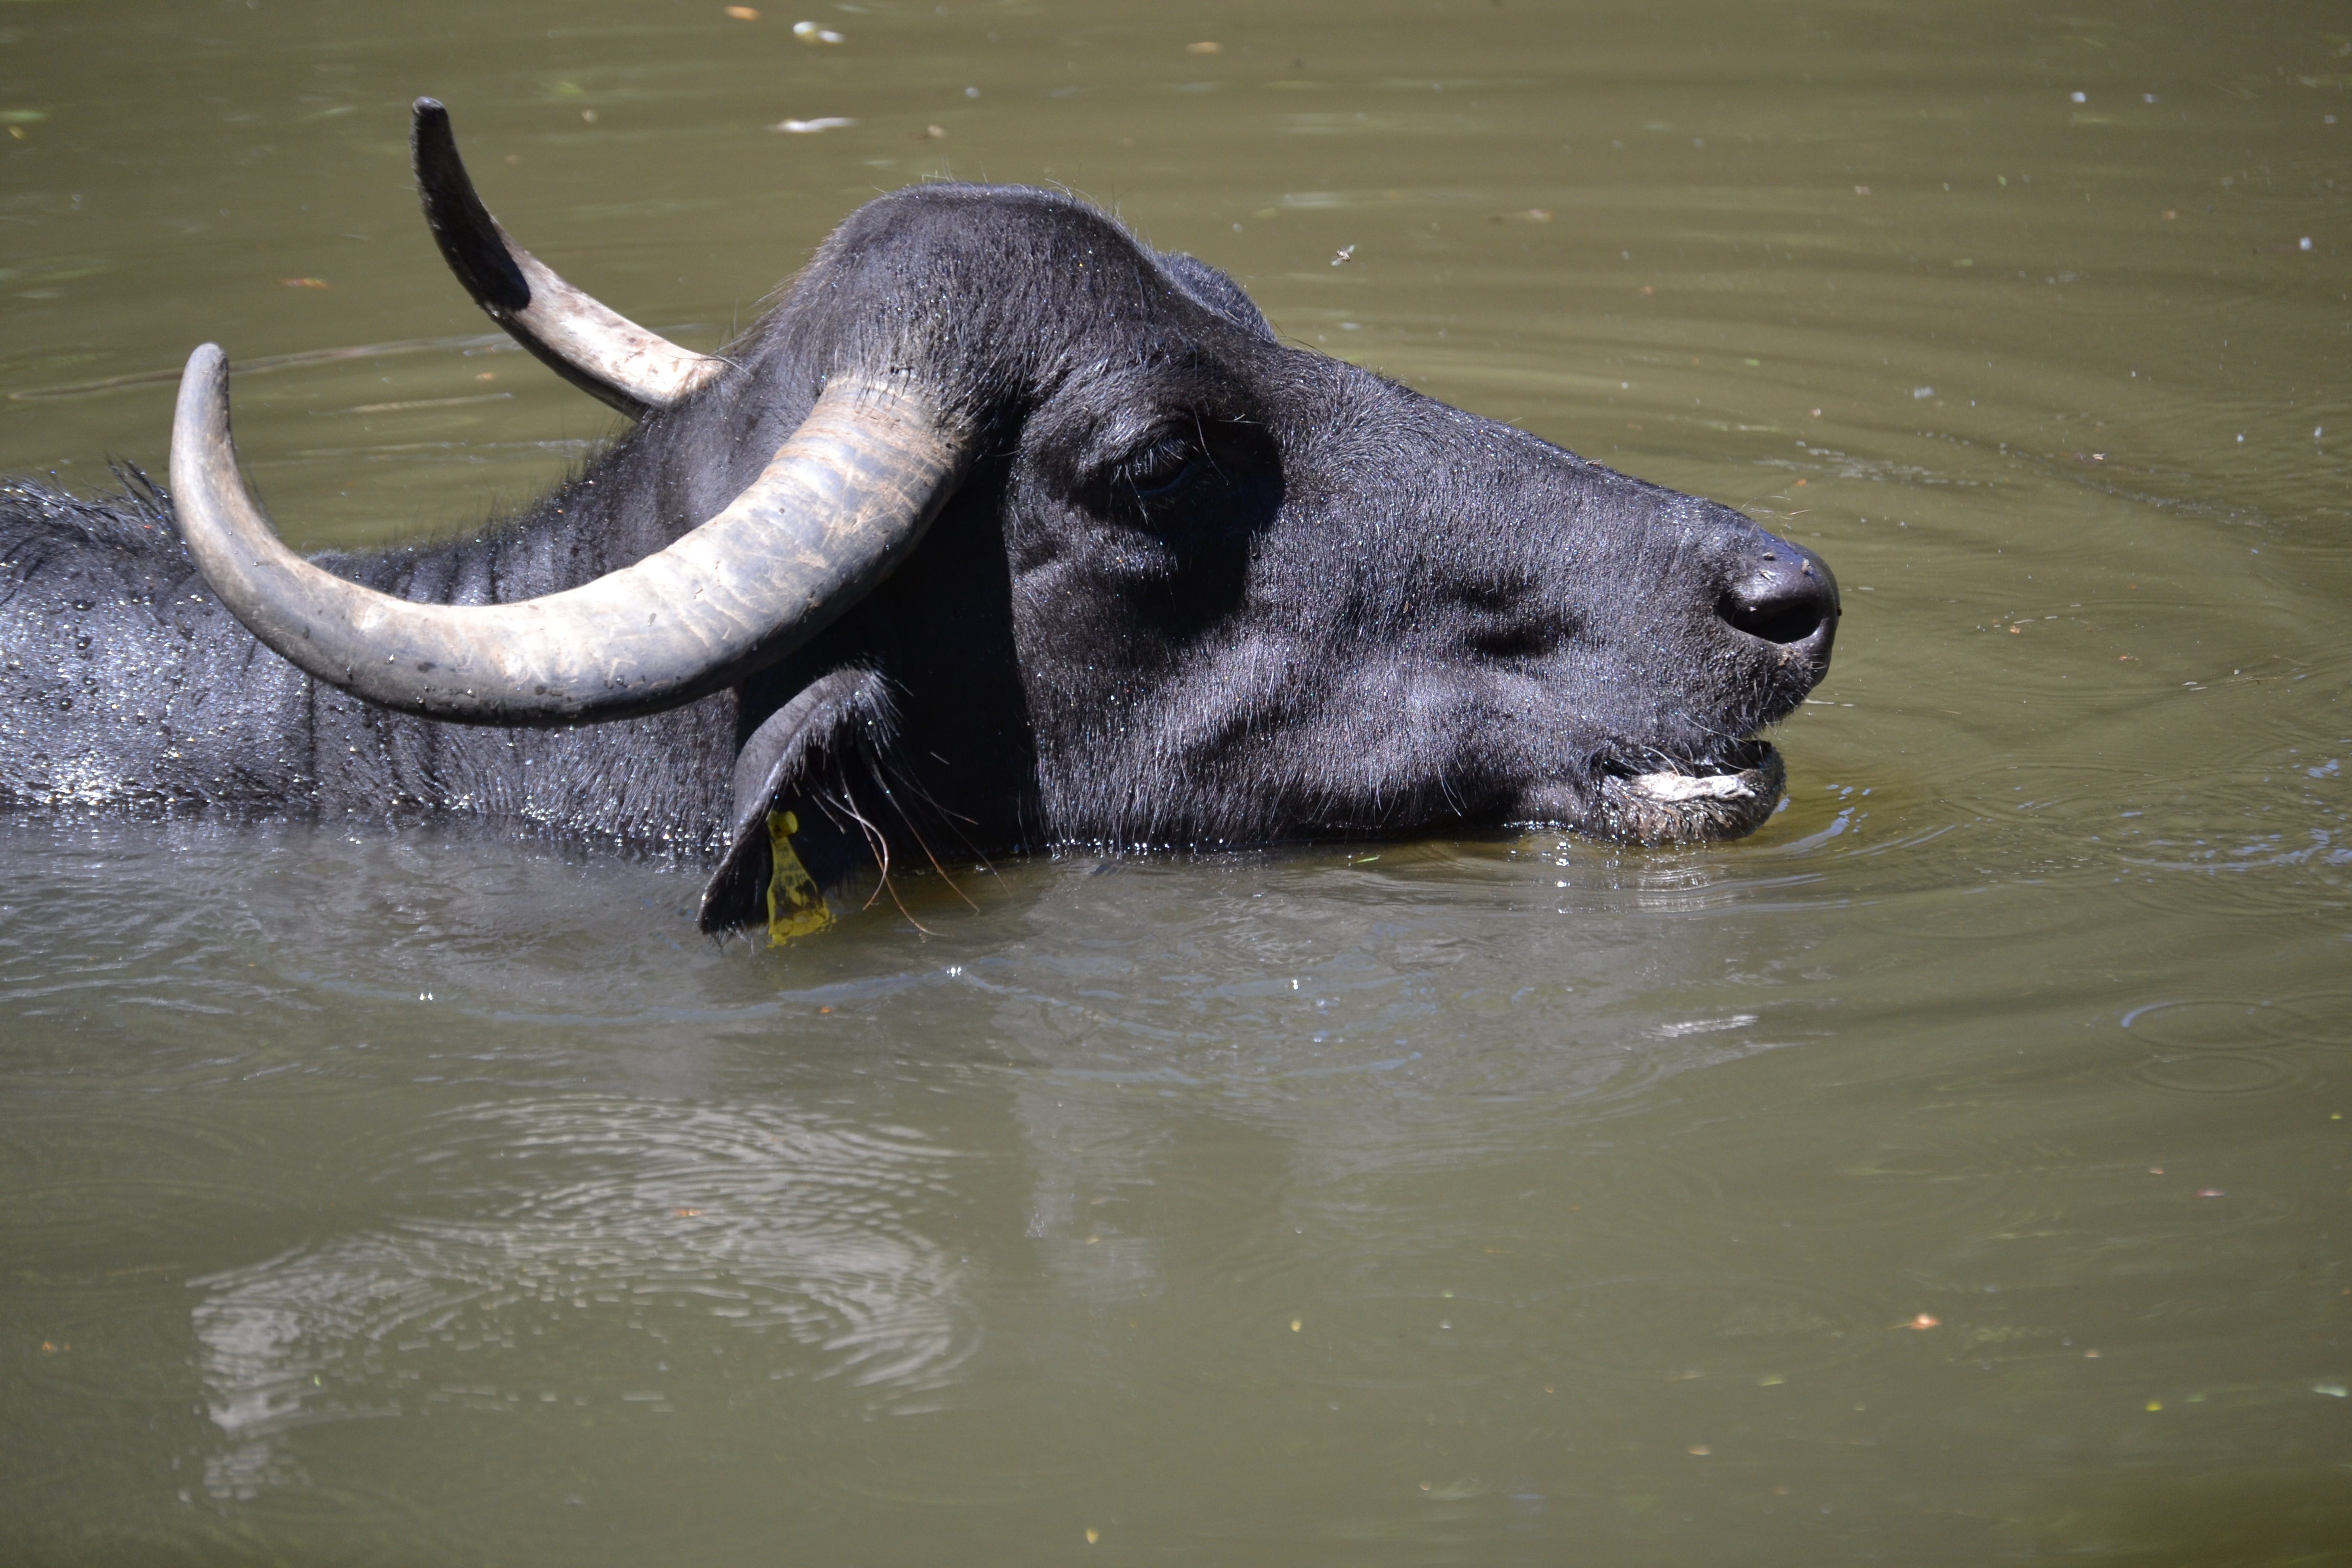
nature, animal, wildlife, wild, swim, mammal, fauna, horns, water buffalo, cattle like mammal